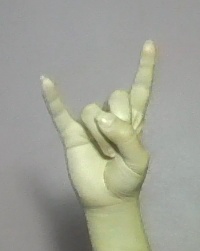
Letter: la